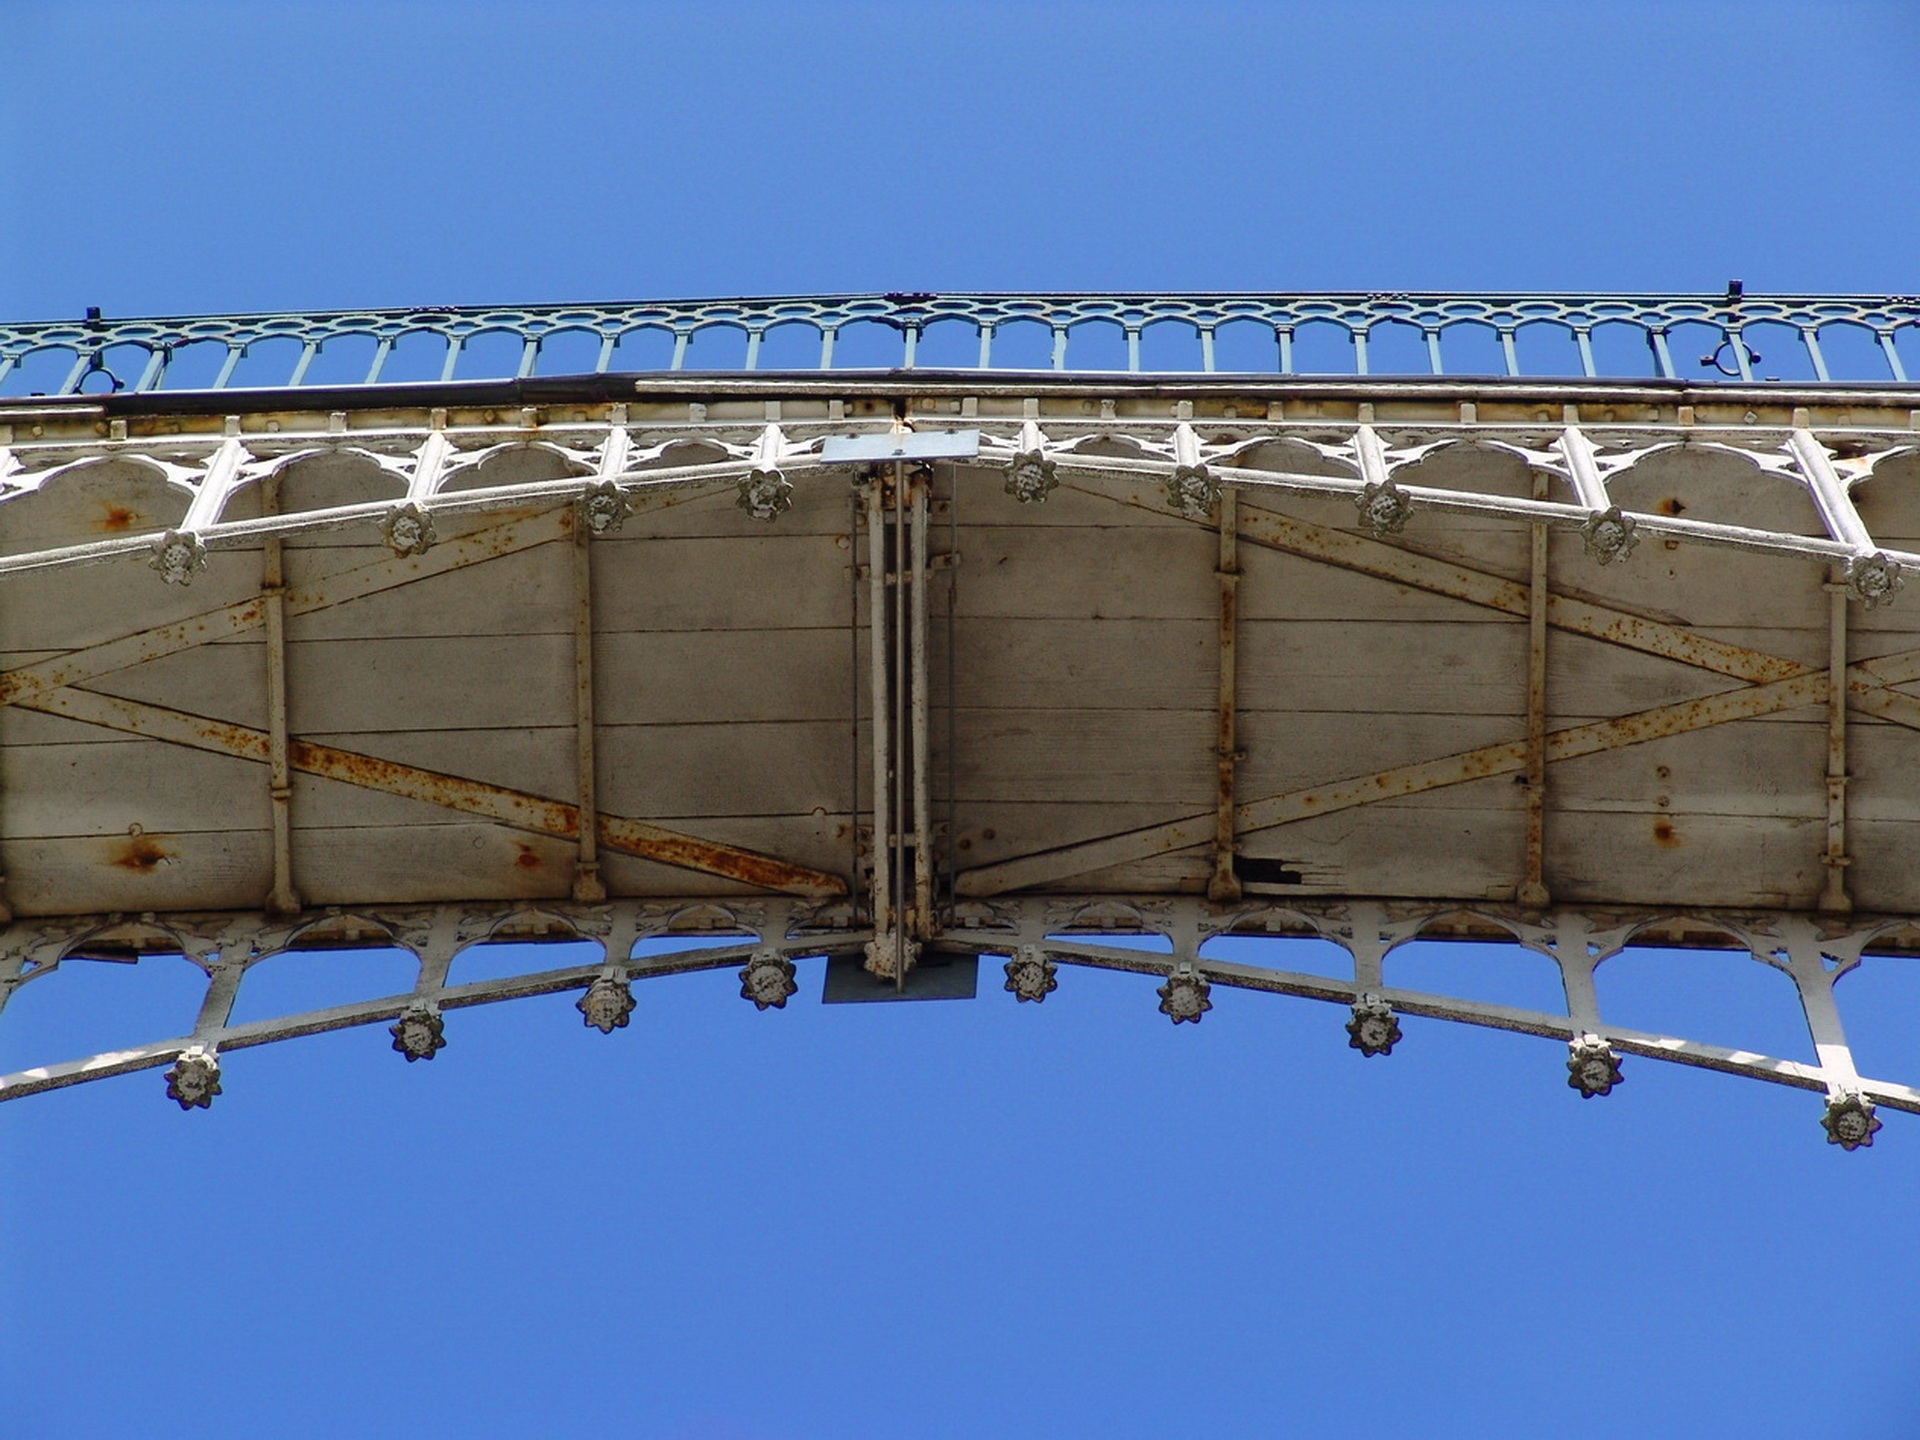
architecture, structure, bridge, romance, stadium, net, germany, berlin, castle park, sport venue, outdoor structure, peacock island